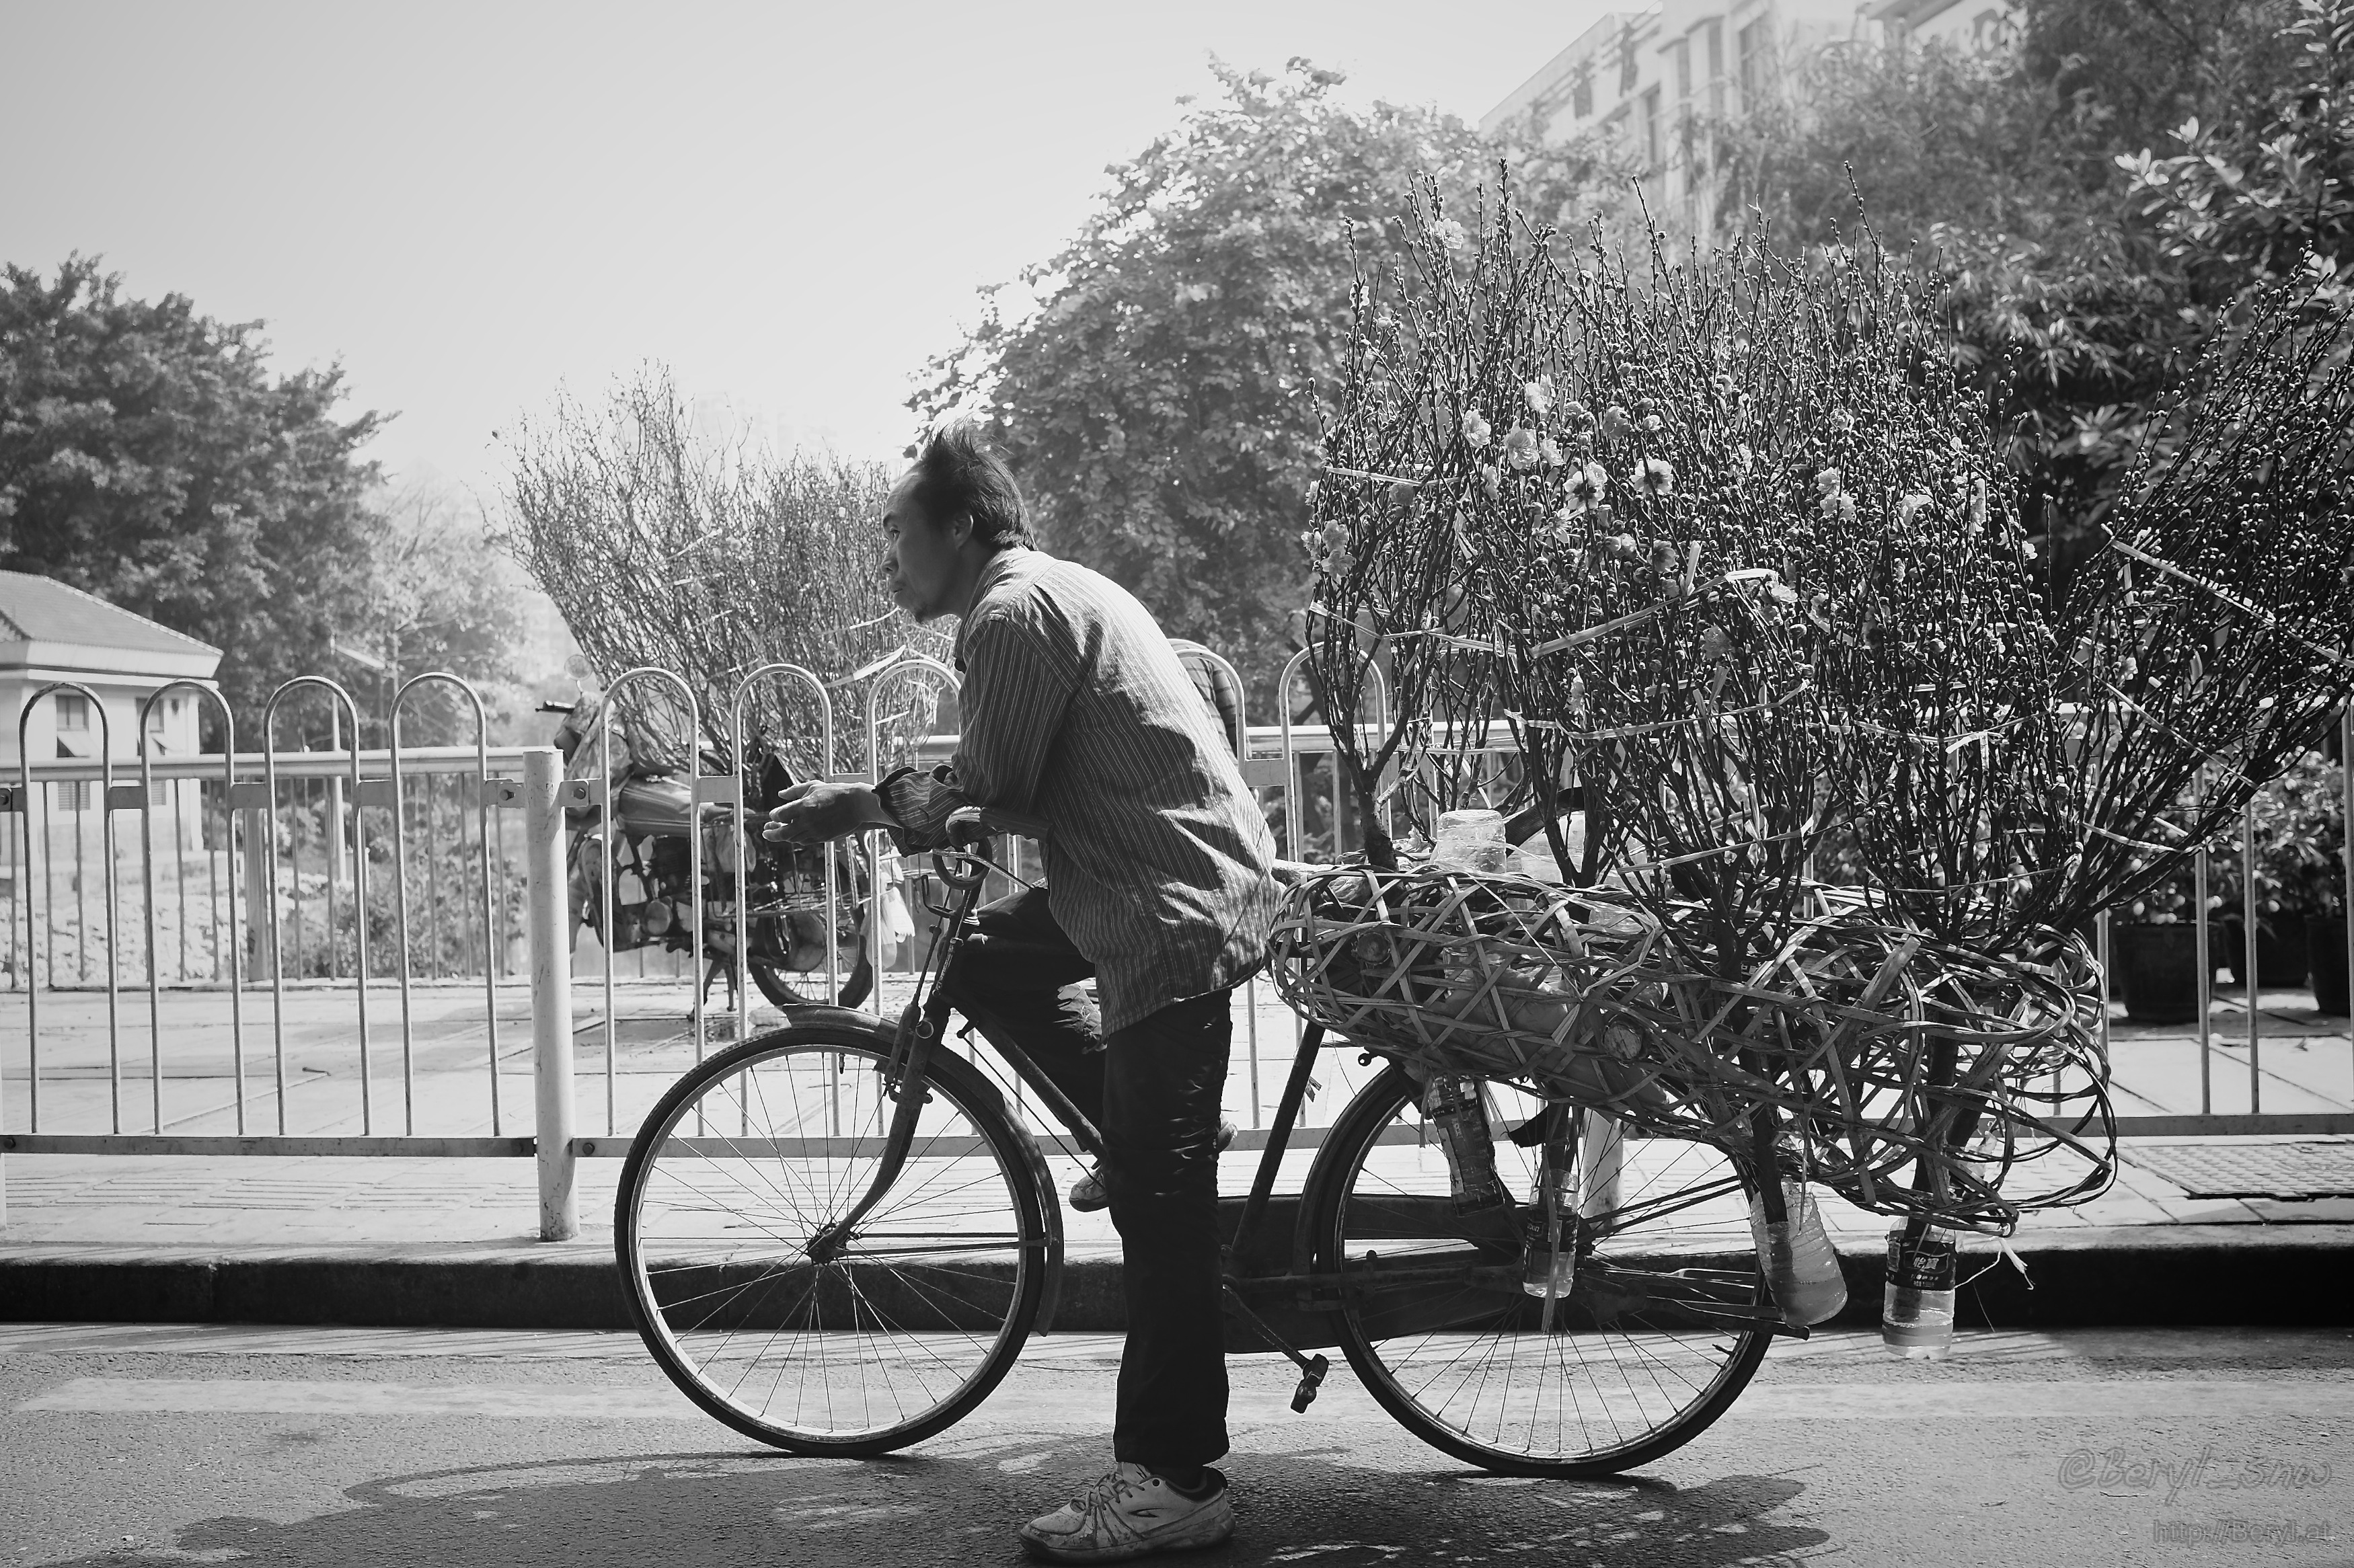
man, black and white, road, street, photography, flower, bicycle, bike, fujifilm, chinese, vehicle, weather, monochrome, sports equipment, bw, blackandwhite, cycling, sunny, candid, 35mm, newyear, photograph, snapshot, canton, day, springfestival, x100s, seller, land vehicle, monochrome photography